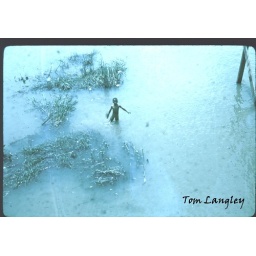
Boy swimming in river ..Thomas Langley 647